Kolkata district

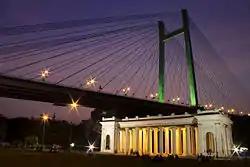
Prinsep Ghat with Vidyasagar Setu in the background

Kolkata district is bounded by the North 24 Parganas district on the north and on the east, South 24 Parganas district on the south and Howrah district, across the Hooghly, on the west.